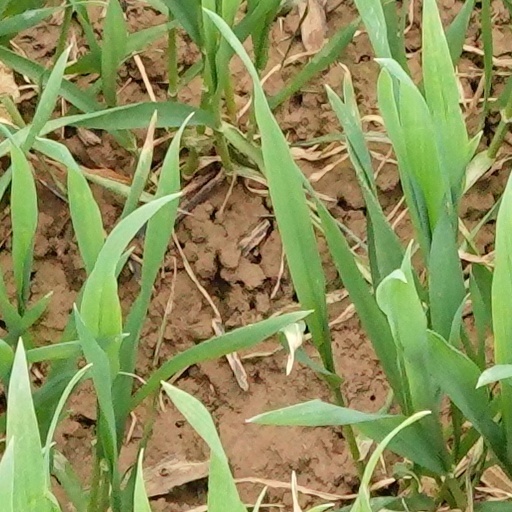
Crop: wheat